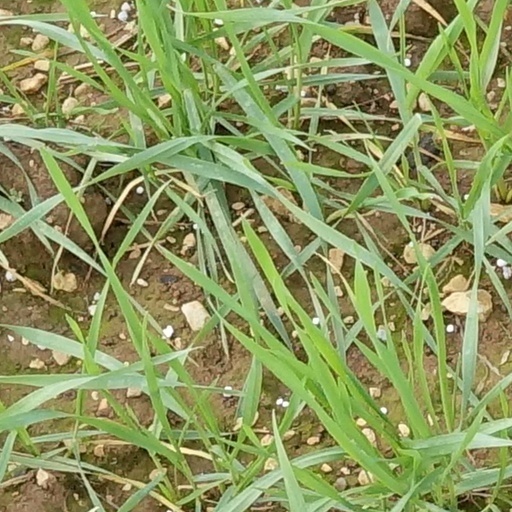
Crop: wheat